Najma (1943 film)

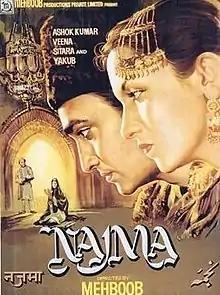
Theatrical release poster

Najma (Hindi: नजमा) is a 1943 Indian film directed by Mehboob Khan and starring Ashok Kumar and Veena. The film's music is by Rafiq Ghaznavi and lyrics by Anjum Pilibhiti.